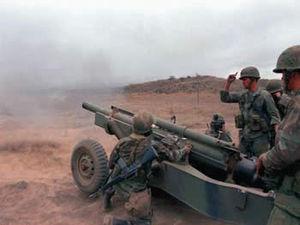
Les forces terrestres libanaises sont la composante terrestre des forces armées libanaises, c'est-à-dire la composante de l'armée libanaise combattant principalement au sol.